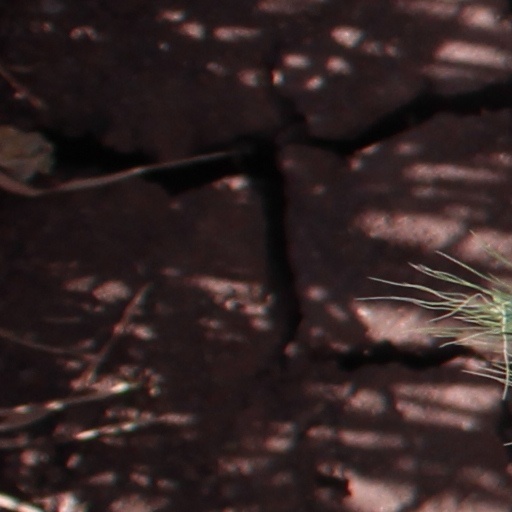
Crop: wheat